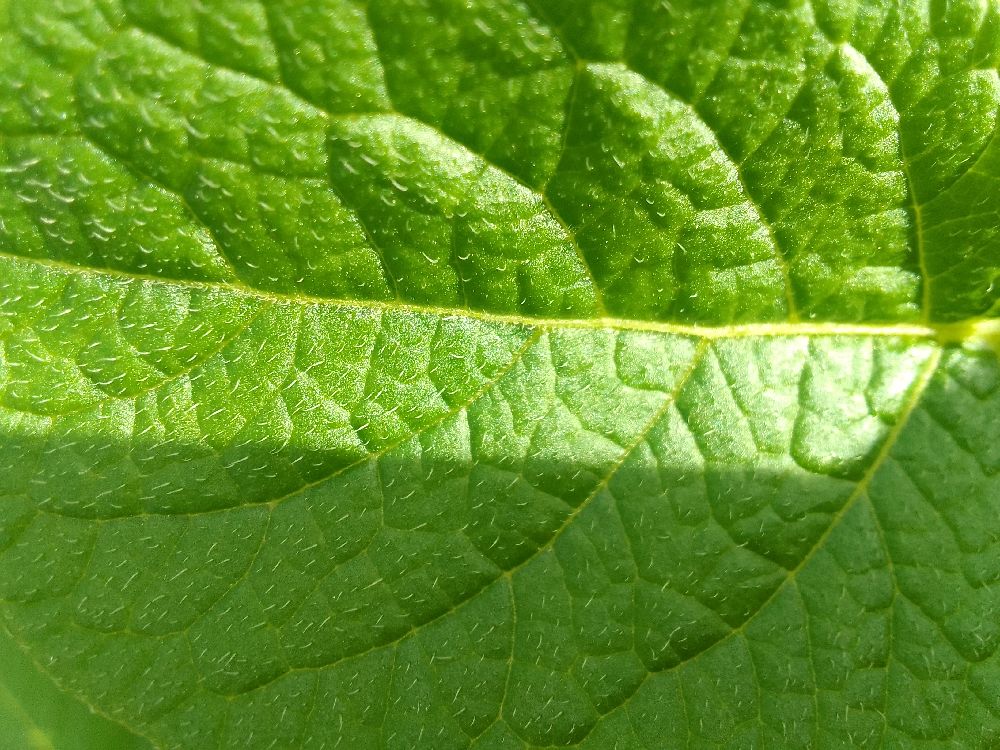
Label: Healthy